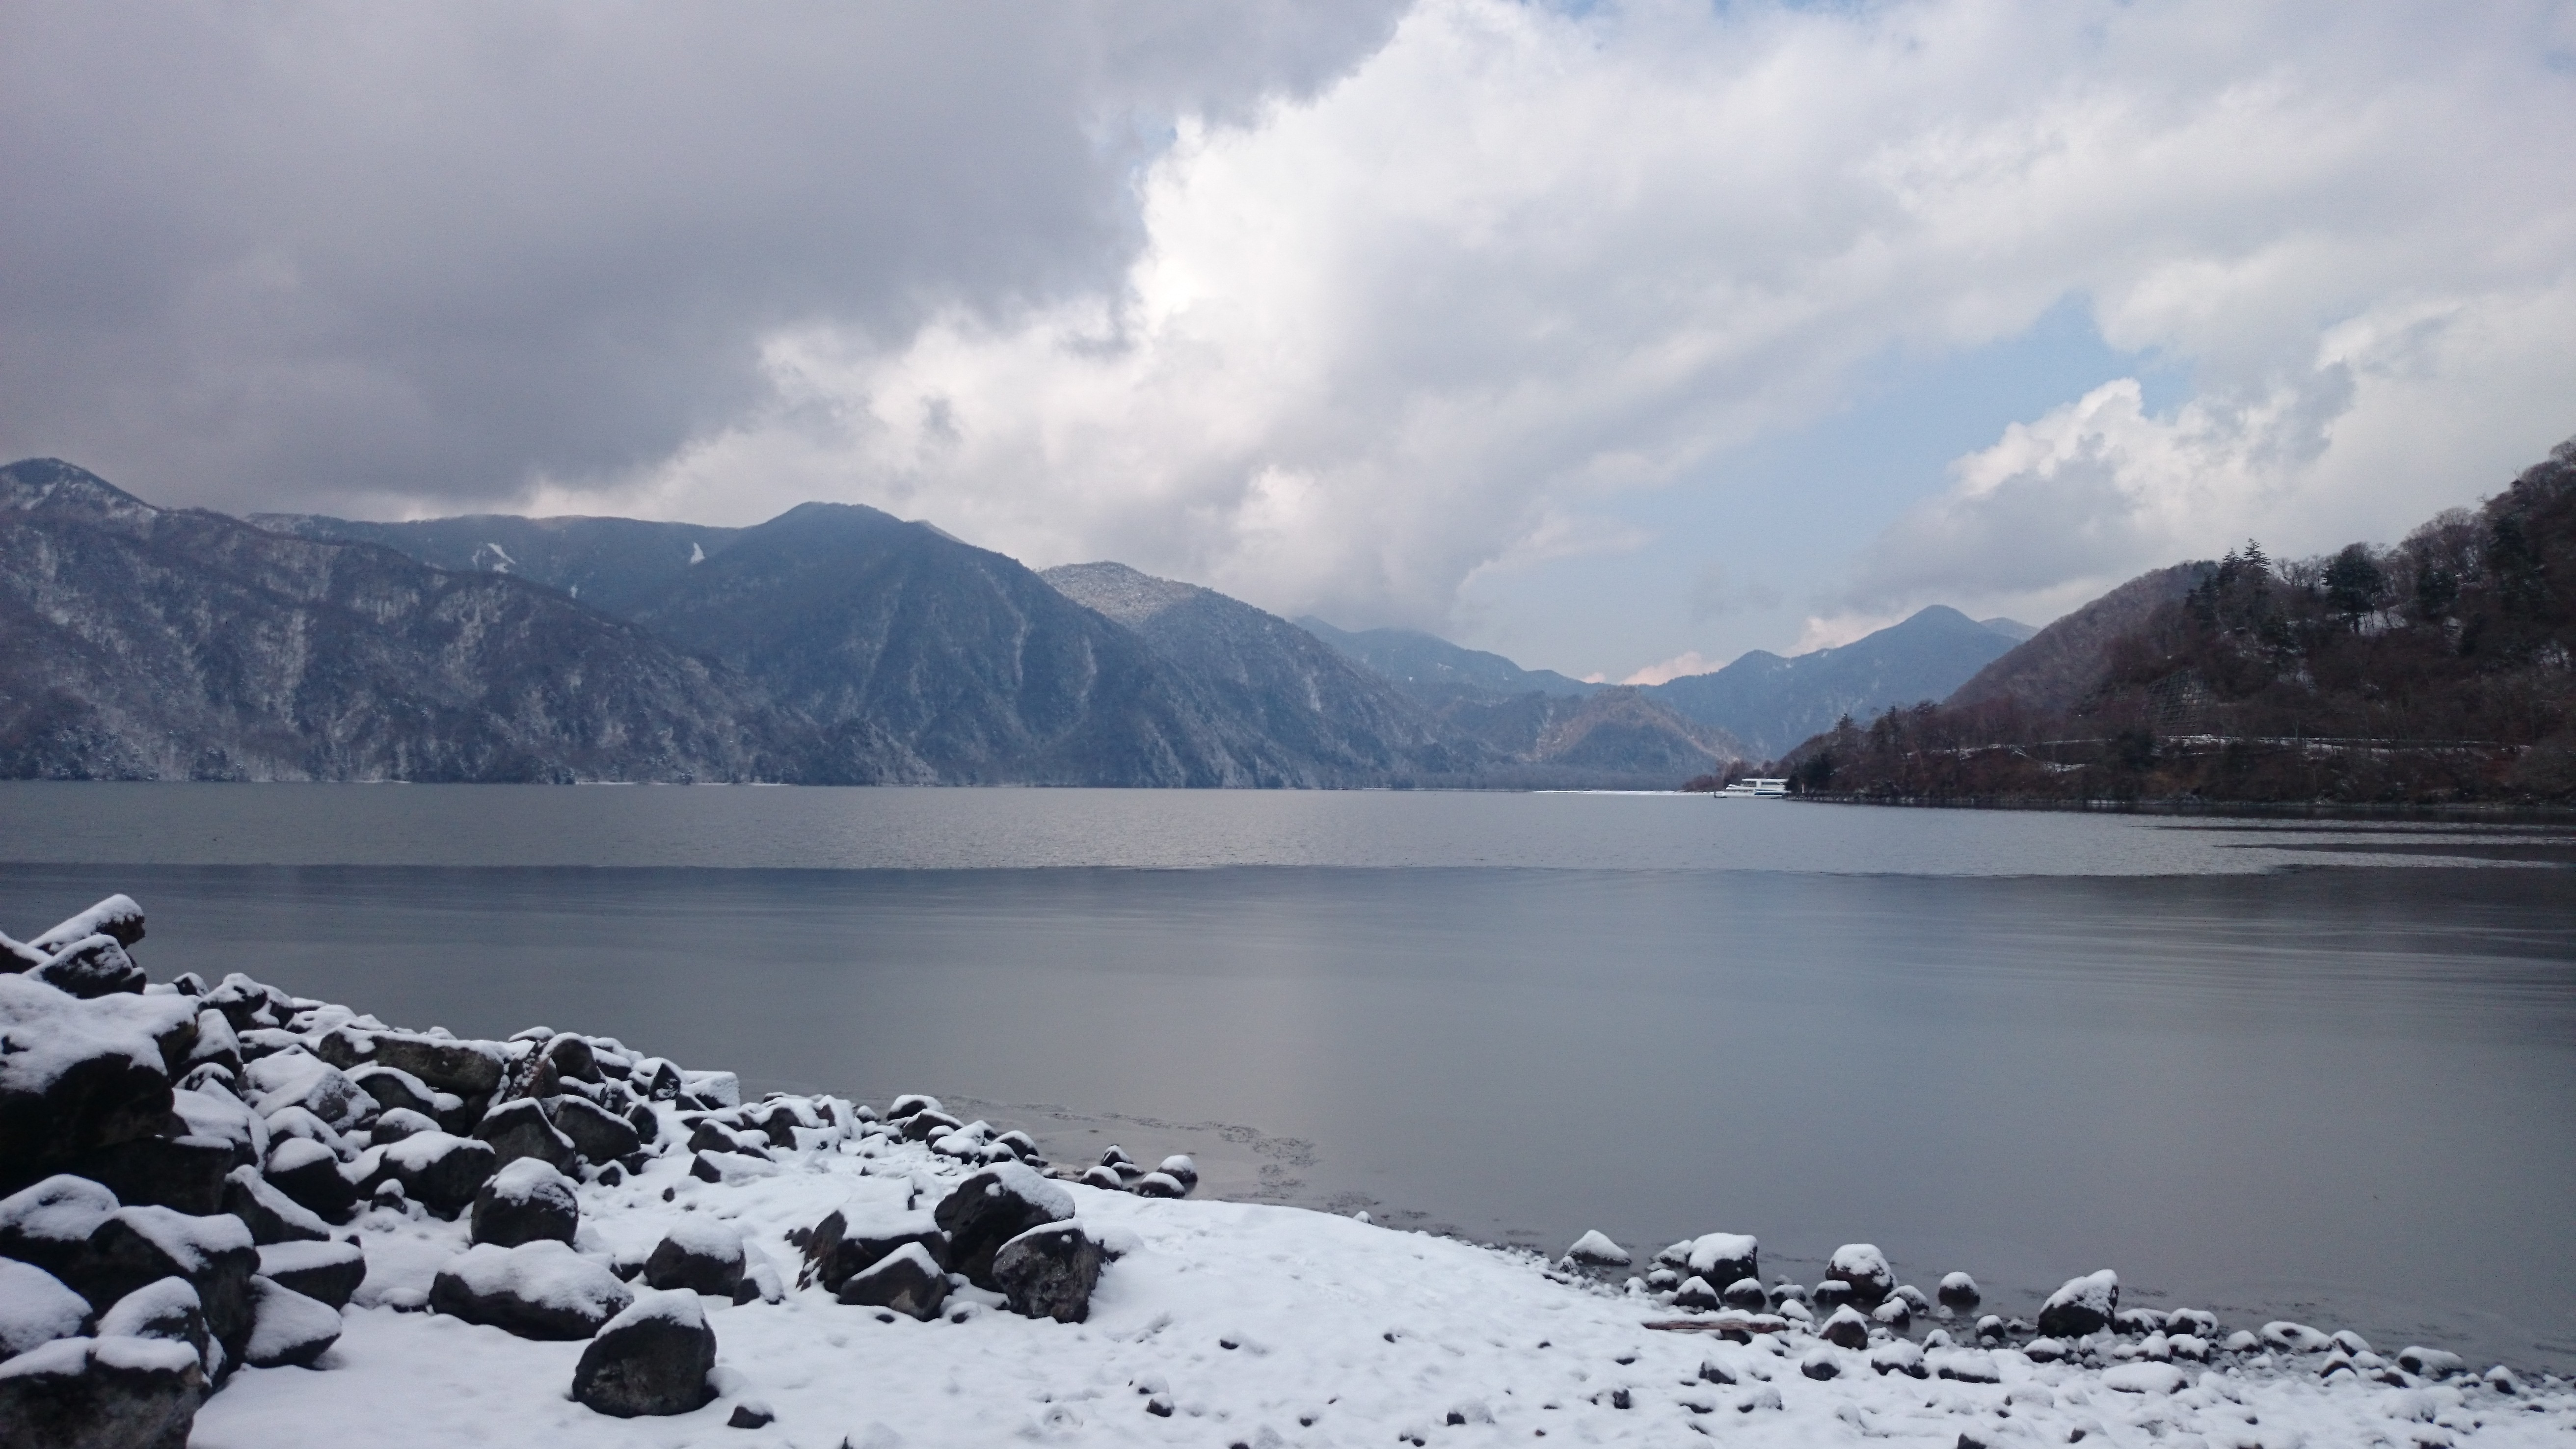
landscape, mountain, snow, cold, winter, cloud, lake, mountain range, ice, glacier, weather, fjord, reservoir, japan, alps, tochigi, fell, loch, landform, 3 months, lake chuzenji, mountainous landforms, glacial landform